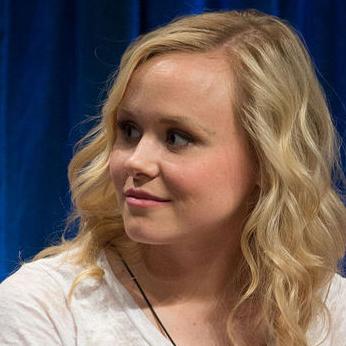
Age: 27